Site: saxony
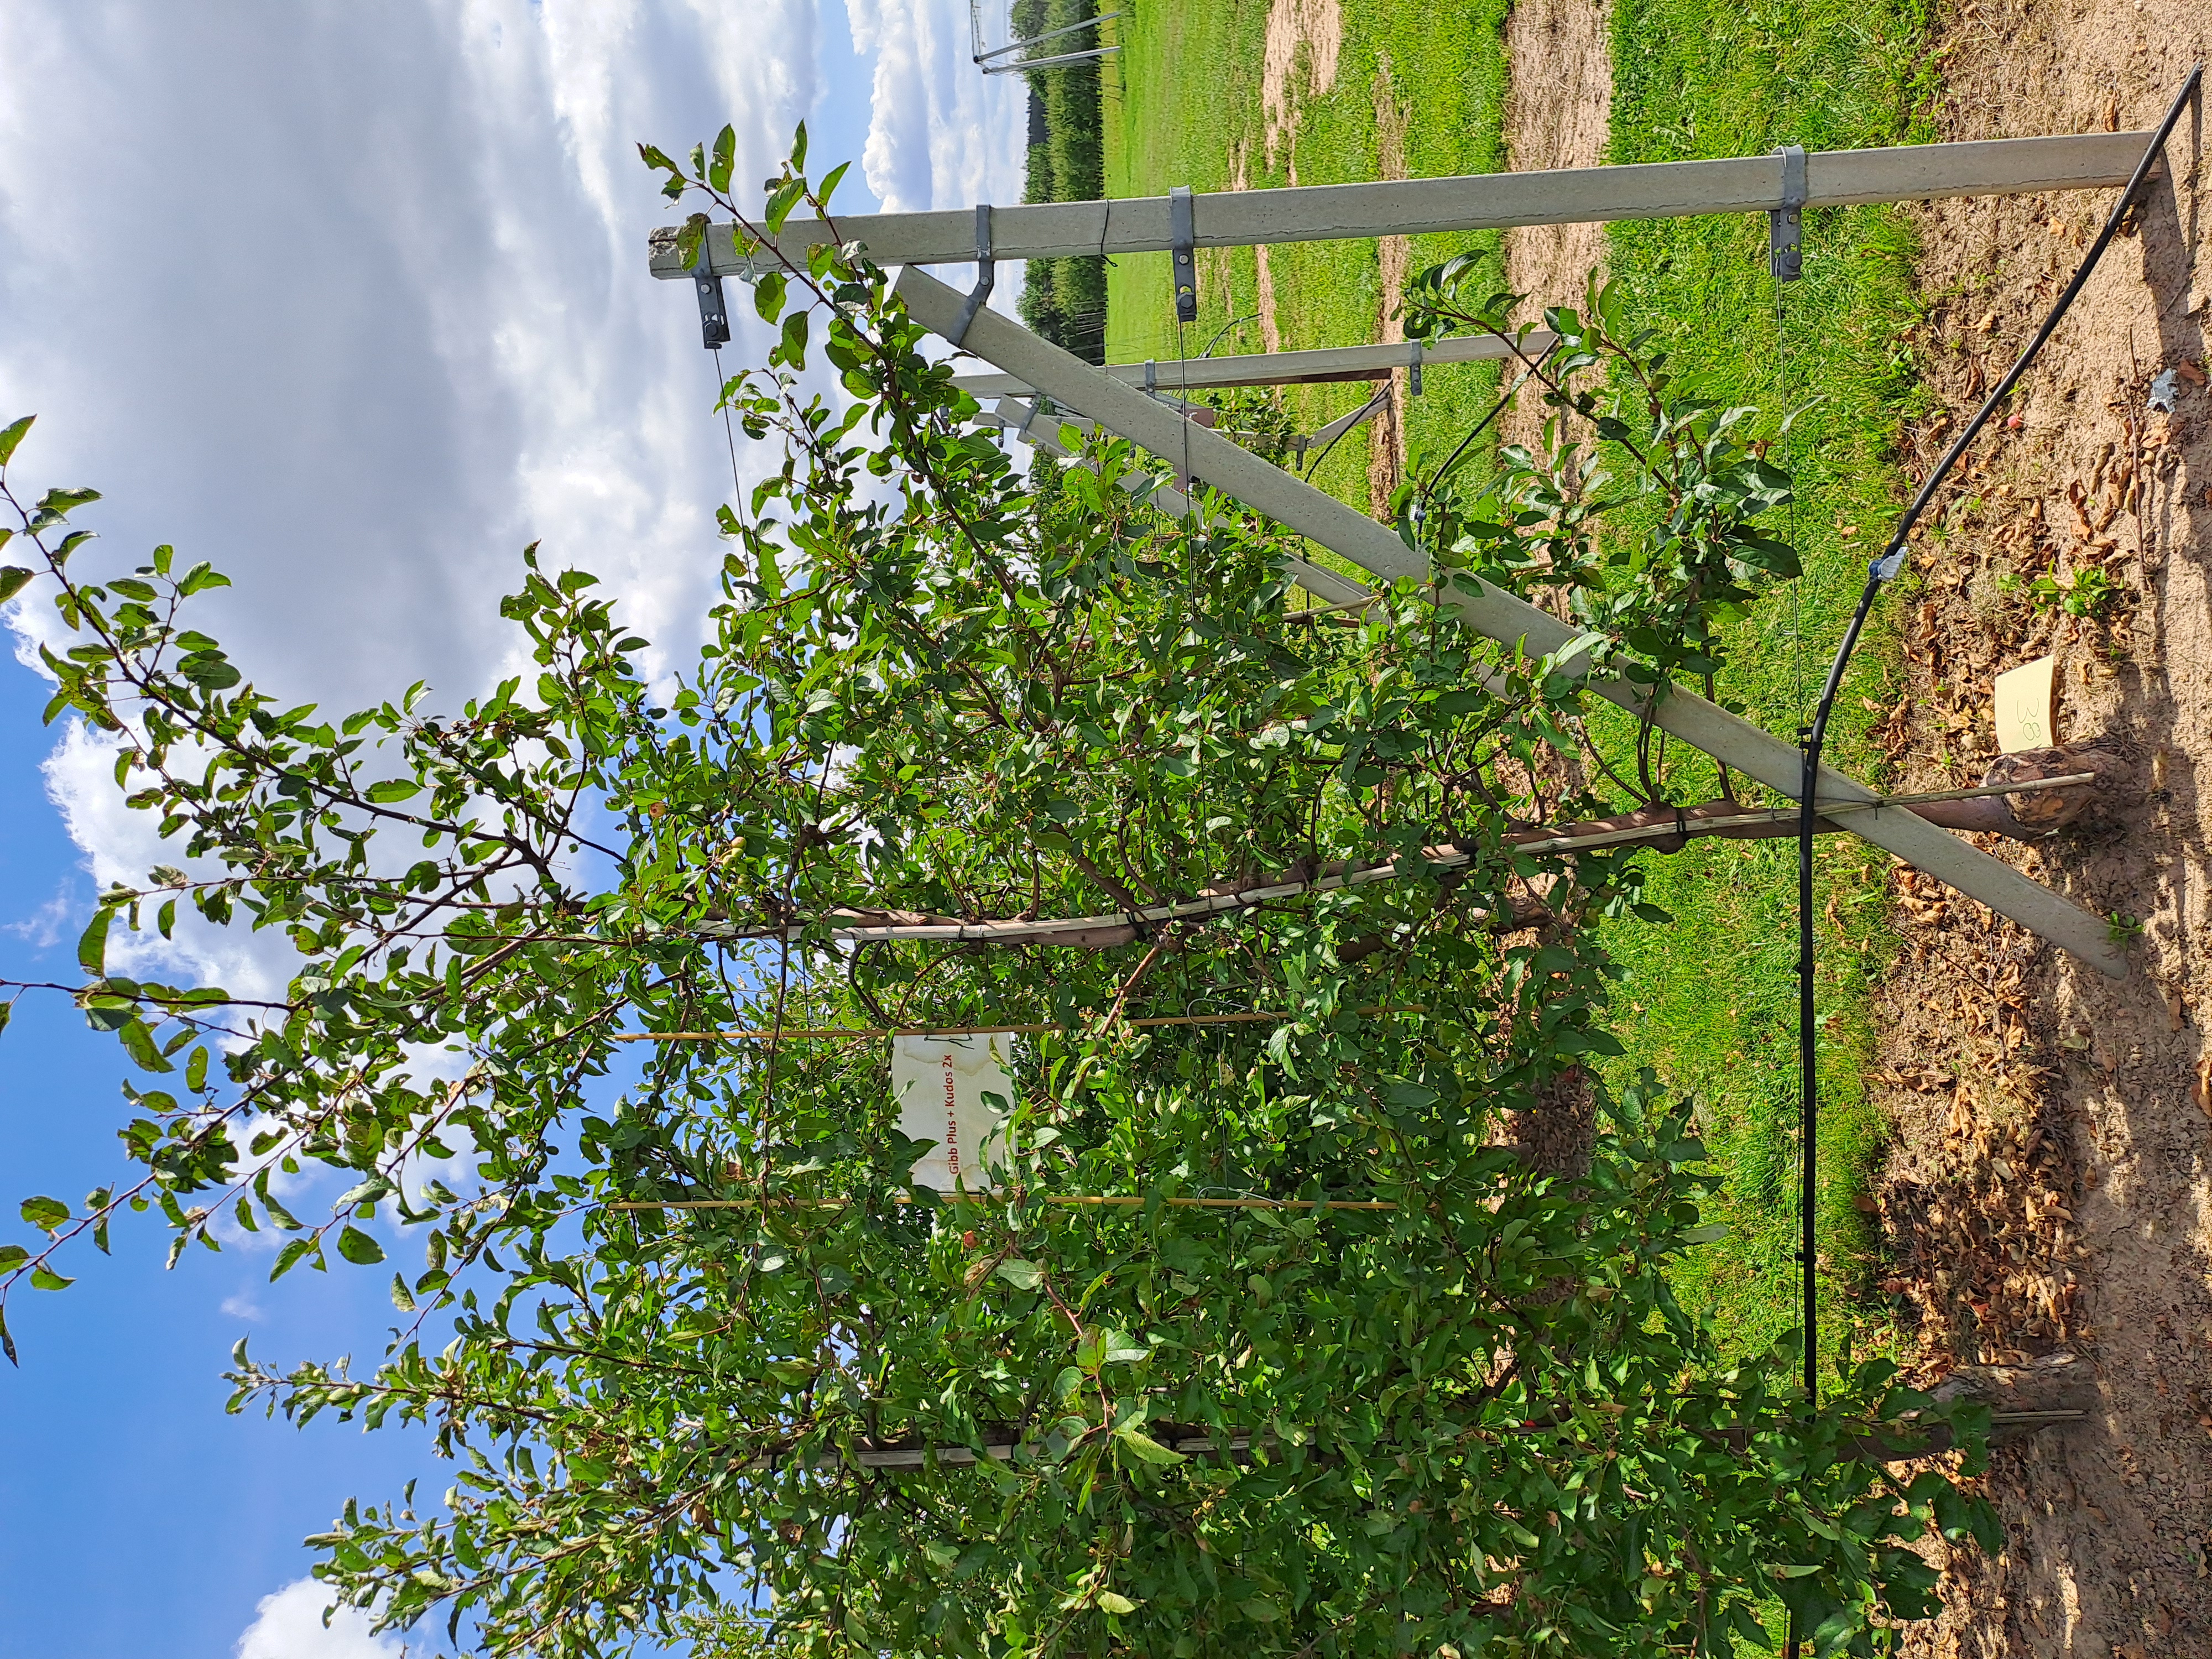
Growth stage (BBCH 85): Maturity of fruit and seed